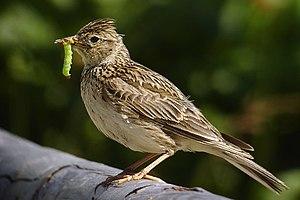
Une Alouette des champs (Alauda arvensis) avec une chenille dans son bec.
L’Alouette des champs est une espèce d'oiseaux. Comme toutes les alouettes, elle appartient à la famille des Alaudidae. C'est l'espèce la plus répandue en Europe.